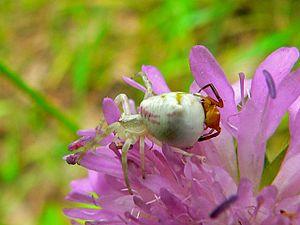
Thomisus onustus, la Thomise enflée, est une espèce d'araignées aranéomorphes de la famille des Thomisidae.